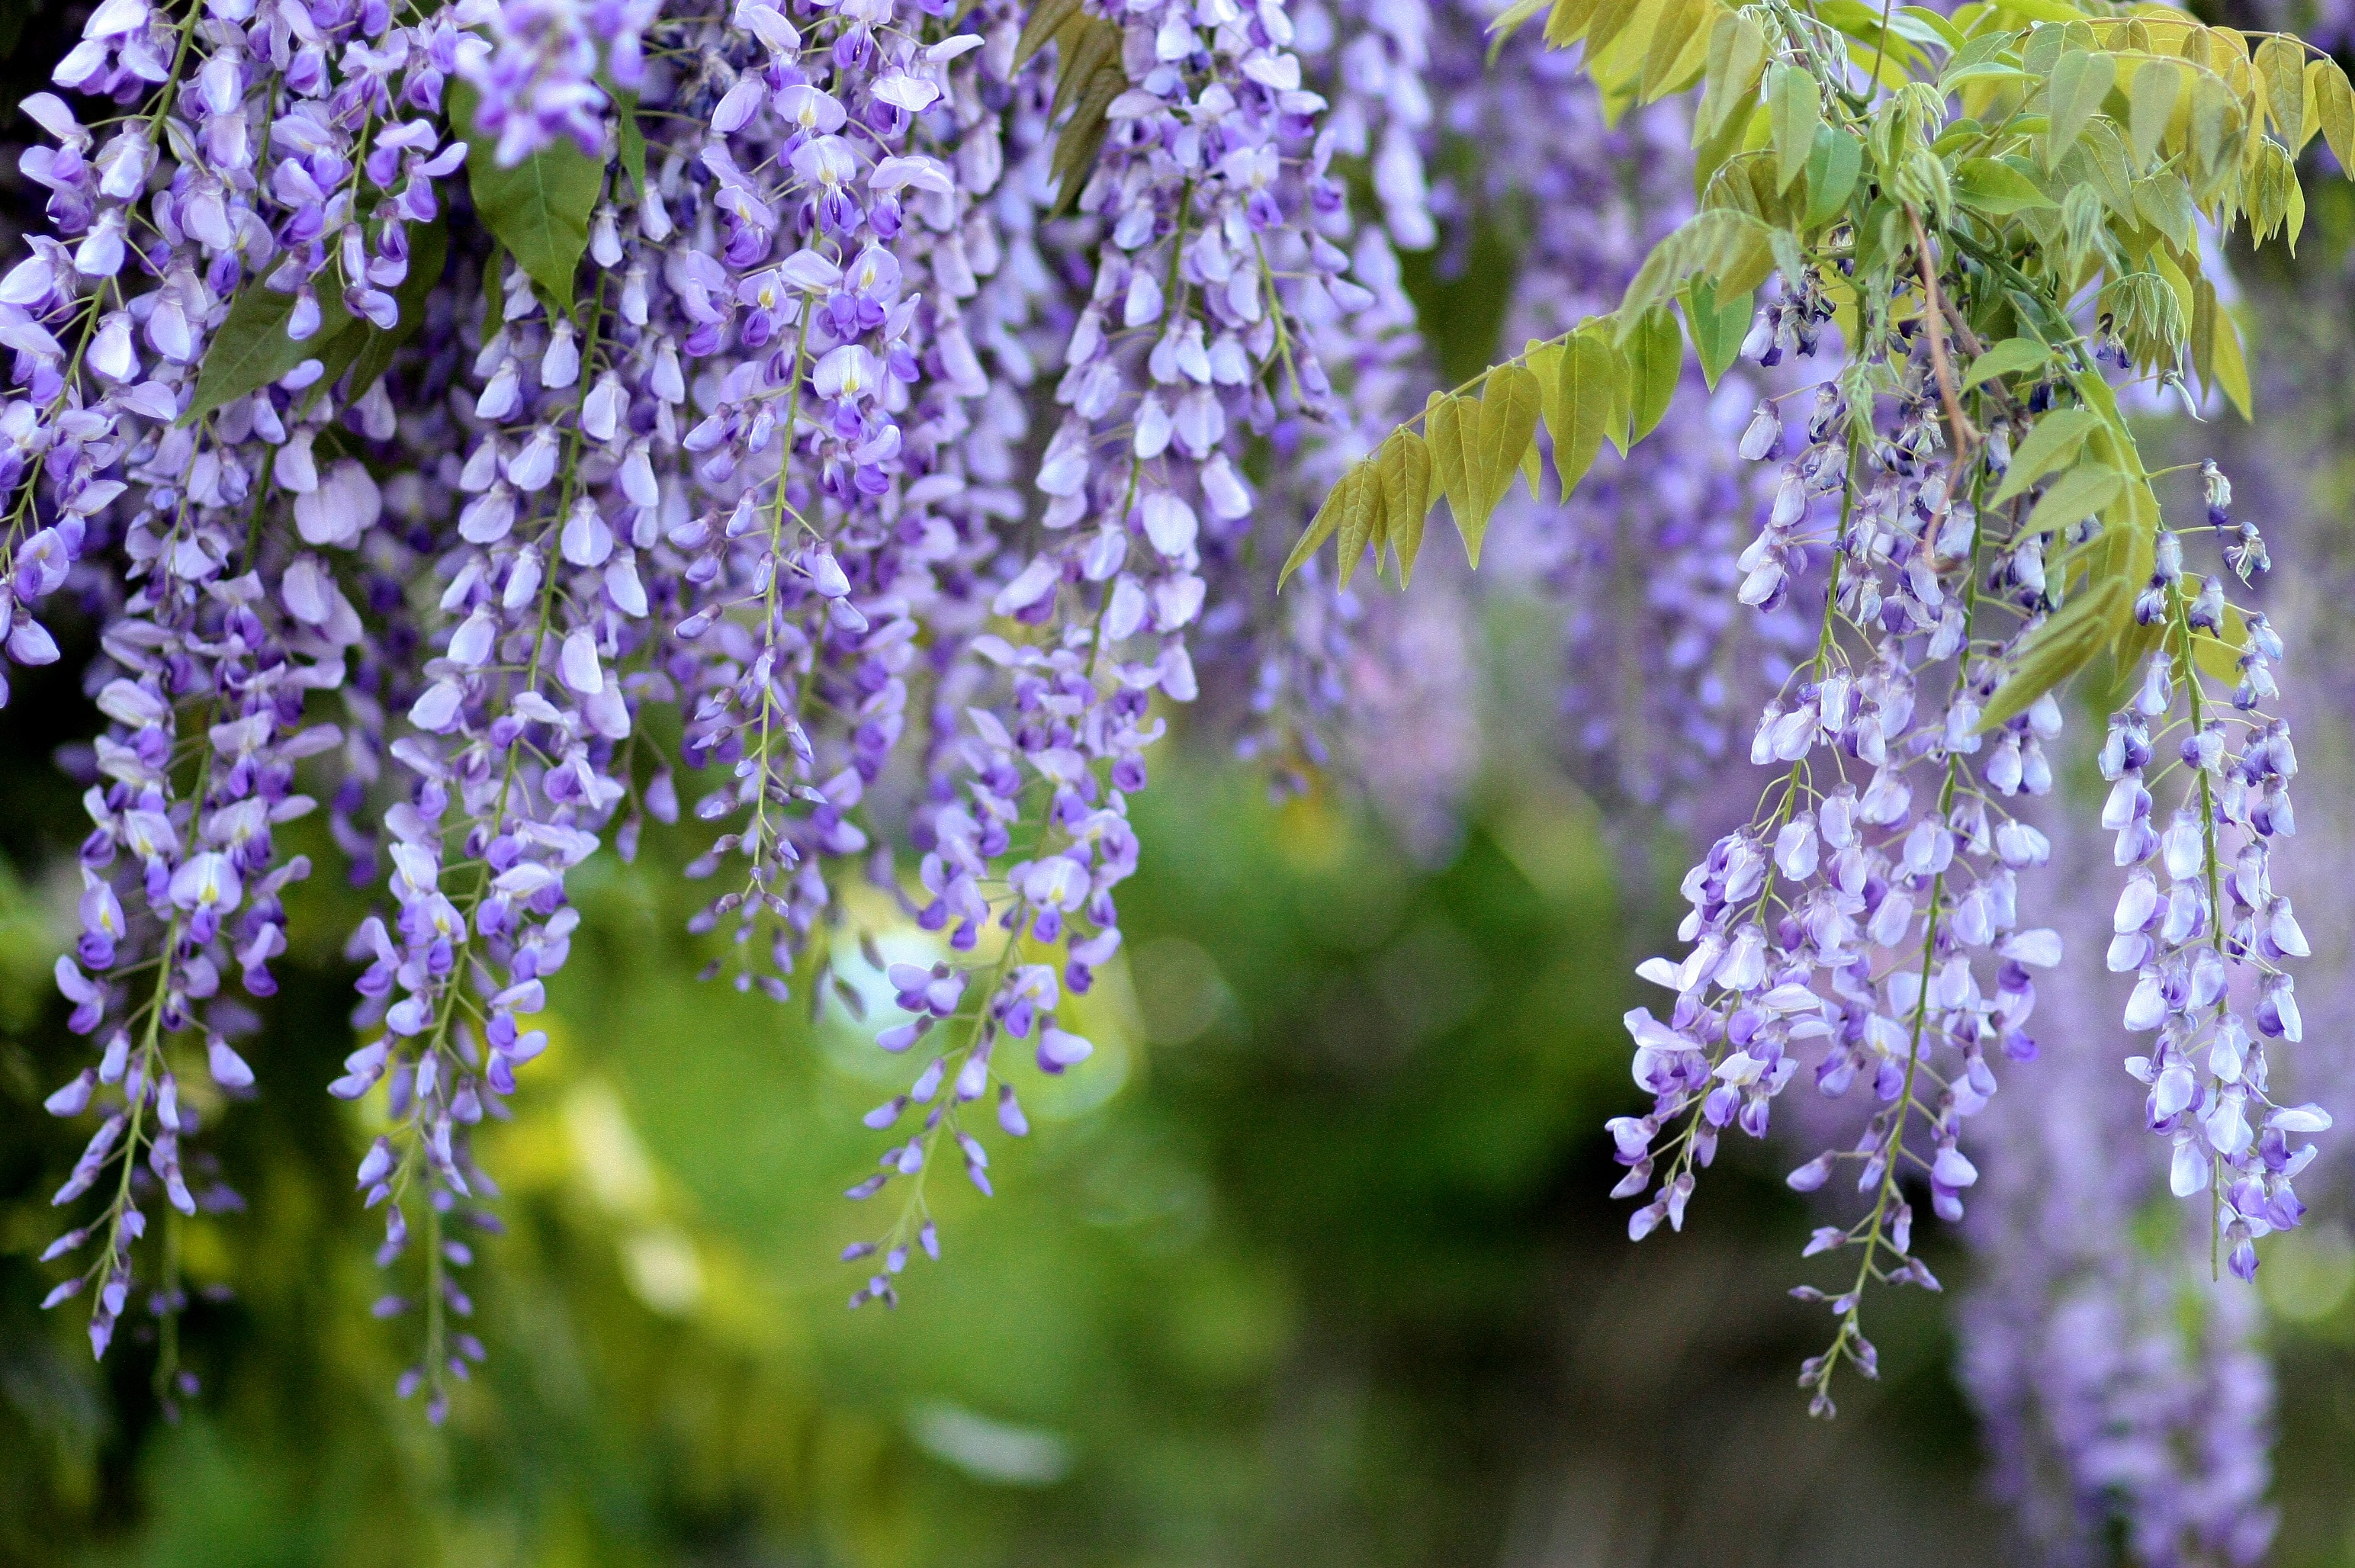
tree, nature, branch, blossom, plant, meadow, flower, spring, herb, botany, garden, flora, wildflower, flowers, lilac, acacia, glycine, wisteria, macro photography, flowering plant, flourished, mov, casey, land plant, english lavender